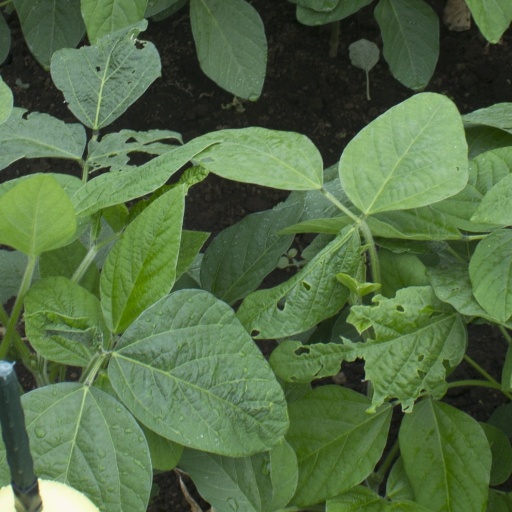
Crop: soybean